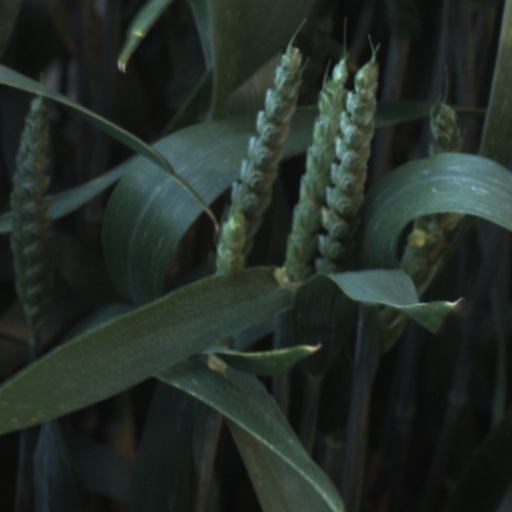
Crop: wheat